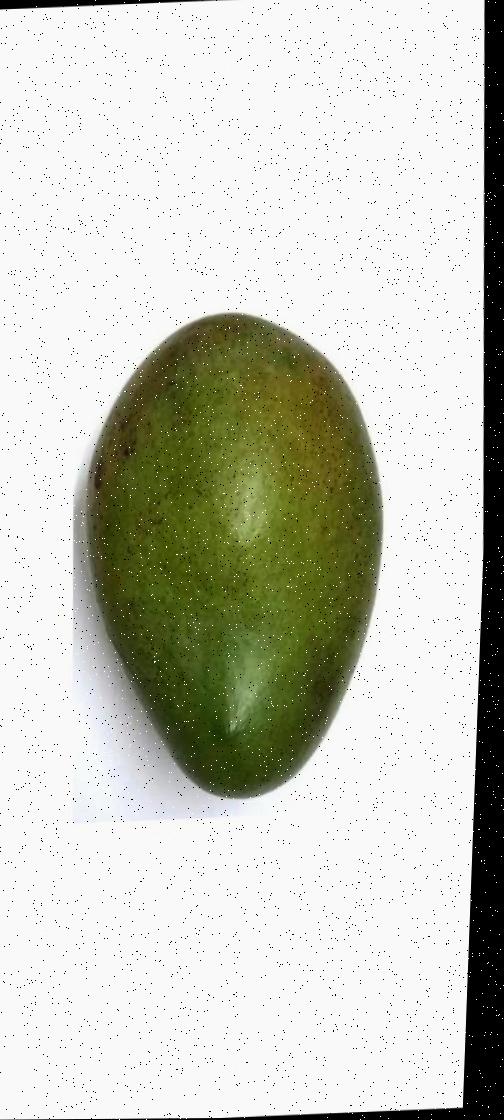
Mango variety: Rupali